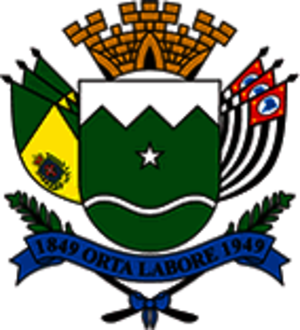
Bananal est une municipalité brésilienne de l'État de São Paulo et la Microrégion de Bananal.